Question: Please indicate a possible affordance area of the sit_on_motorcycle that can be used for sitting on
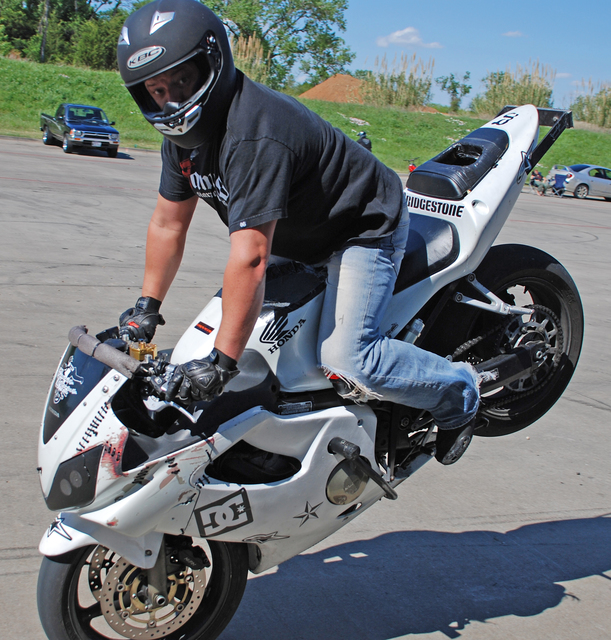
Answer: [251.5, 194, 462.5, 321]